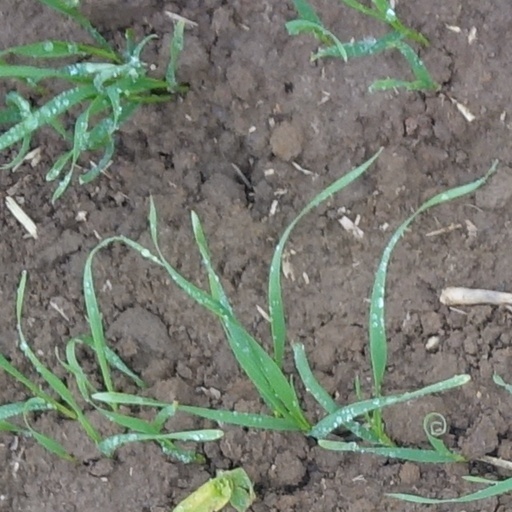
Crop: wheat